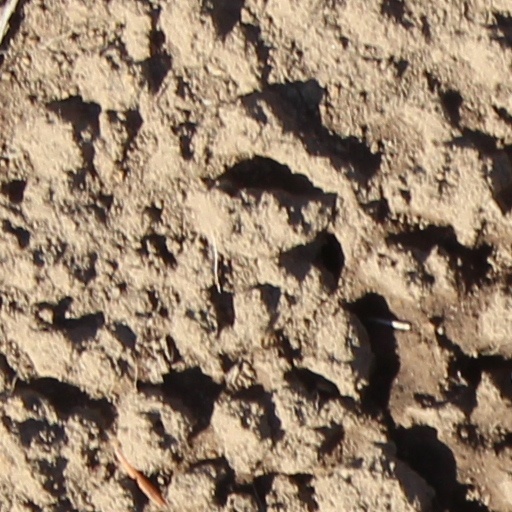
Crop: wheat